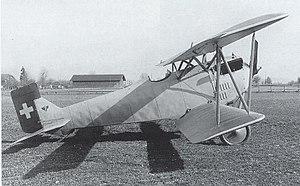
Le Militär-Apparat MA-7 est un avion de chasse du constructeur suisse Eidgenössische Konstruktions Werkstätte. Un seul prototype fut construit en 1925, ses capacités étant jugés insuffisantes par l'armée suisse lors d'essais entre février et avril 1926, le projet est abandonné.
Les Forces aériennes suisses sont, avec les forces terrestres, l'une des deux branches des forces armées suisses.